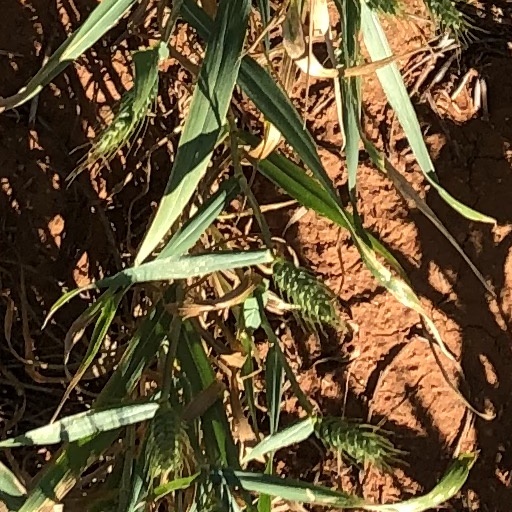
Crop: wheat